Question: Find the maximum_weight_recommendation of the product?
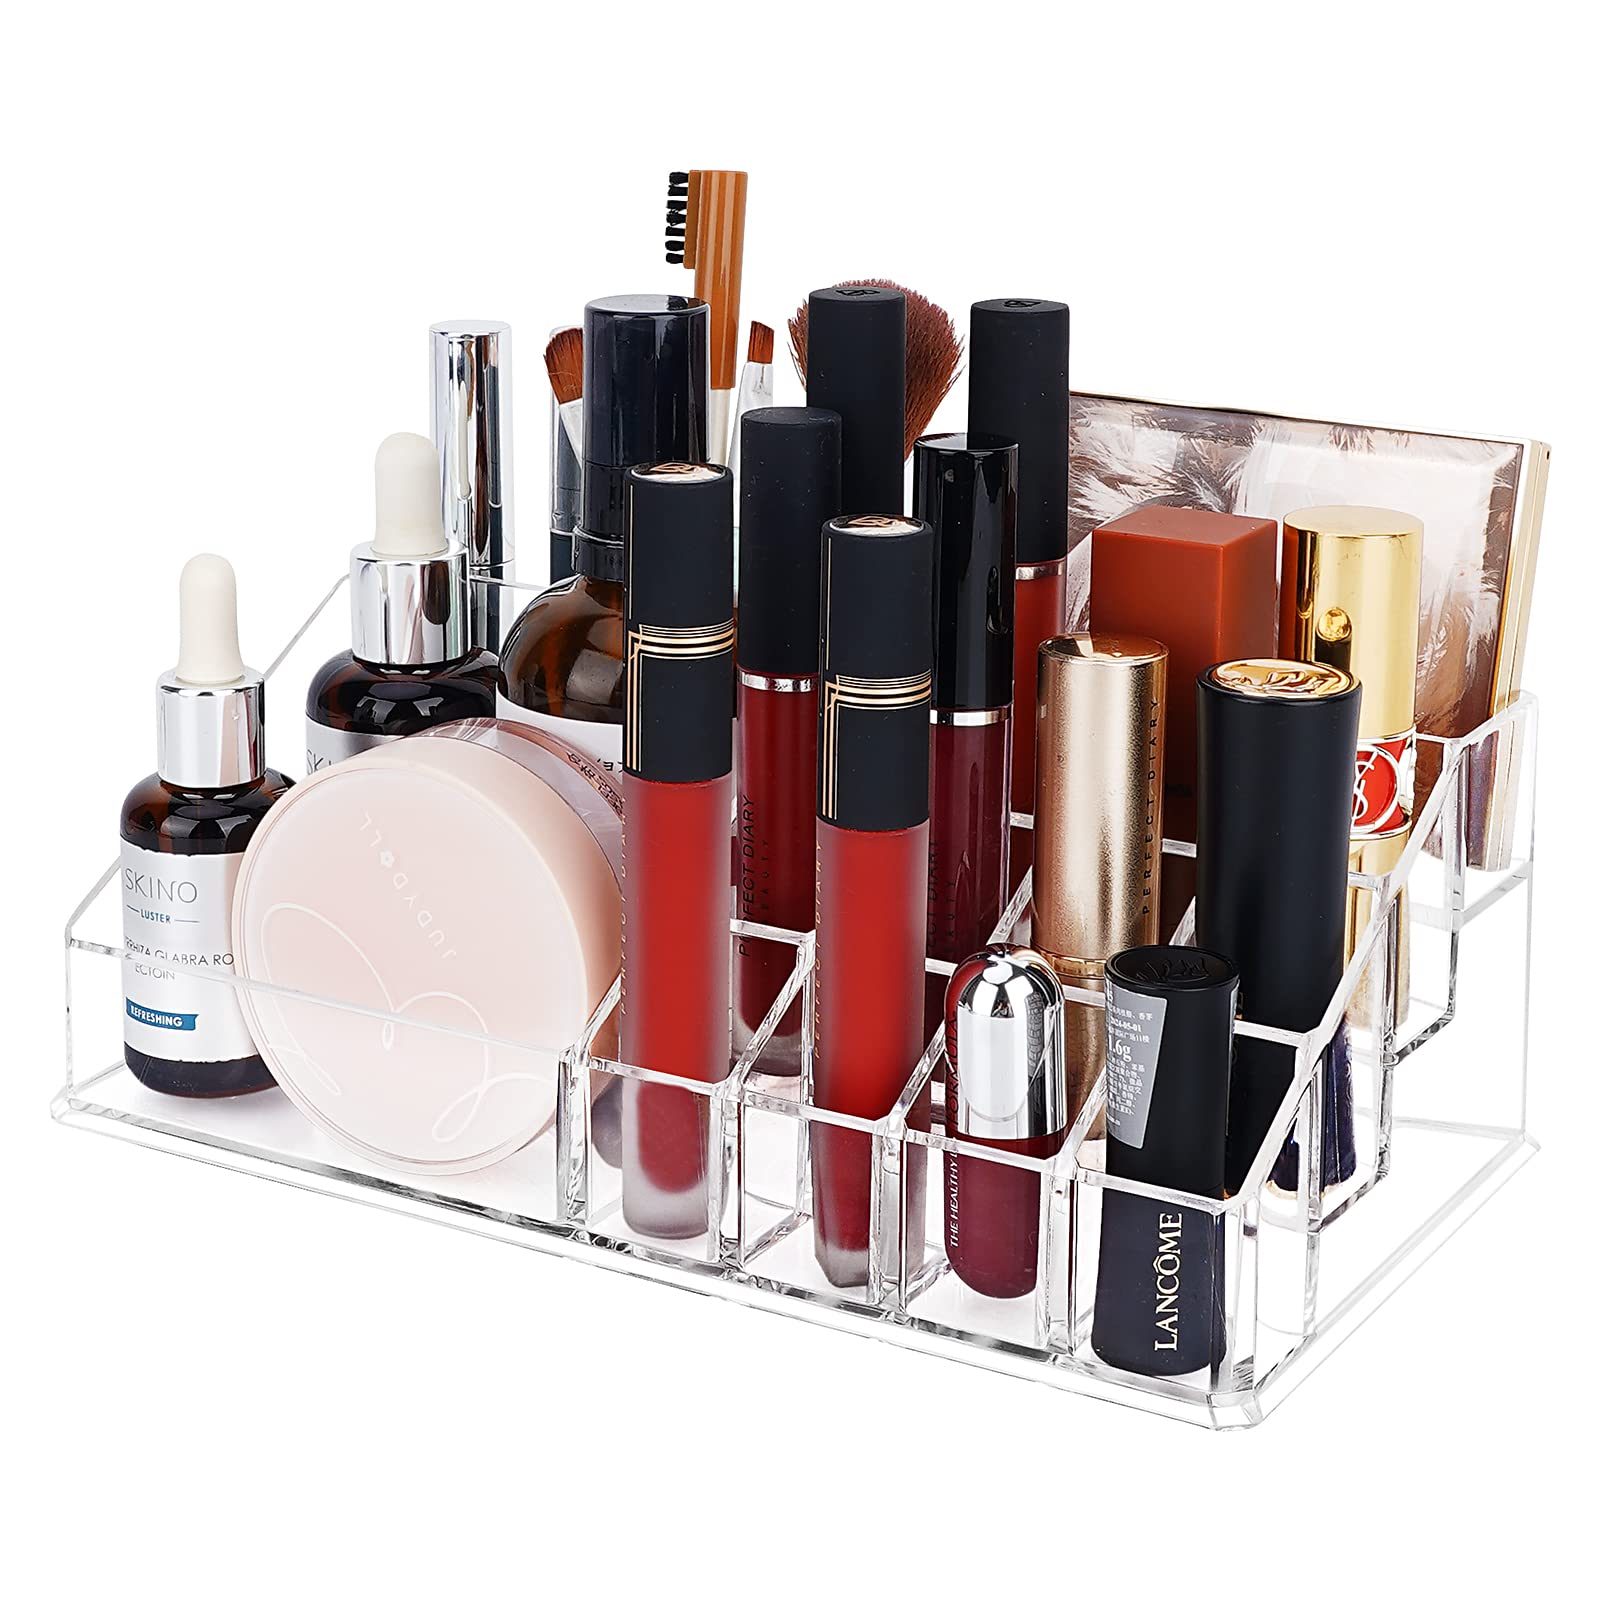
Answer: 6.0 gram